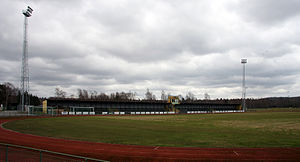
IFK Hässleholm
Den nuværende hjemmebane Østerås. Den tidligere hjemmebane var Göingevallen/Gøngevolden.
IFK Hässleholm/Hesselholm, er en fodboldklub fra købstaden Hesselholm i den såkaldte snaphanebygd i Gønge herred i Skåne, ved den gamle dansk-svenske rigsgrænse, stiftet den 20. juni 1905. I 1910'erne var klubben en af de bedste i Sverige, hvor man vandt det såkaldte Kammerat-mesterskabet i 1919 og det skånske mesterskab i 1918. Hesselholm-Kammeraterne har spillet i den næstbedste svenske række fra 1970'erne til 1990'ere, og klubbens største succes kom i 1993, da de spillede kvalifikationskampe til den bedste svenske række Allsvenskan, men mislykkedes.